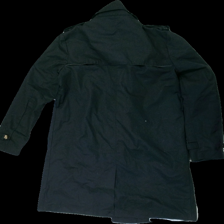
View: back
Type: Robe
Category: Ladies
Brand: Not in the list
Brand text on label: club xprs
Colors: Black
Material: 60% polyester 40% cotton
Cut: Regular
Size: S
Season: Autumn
Damage location: top center
Price range: <50
Recommended usage: Export
Description: svart kappa mycket luddig, skärp saknas
Comment: skärp saknas